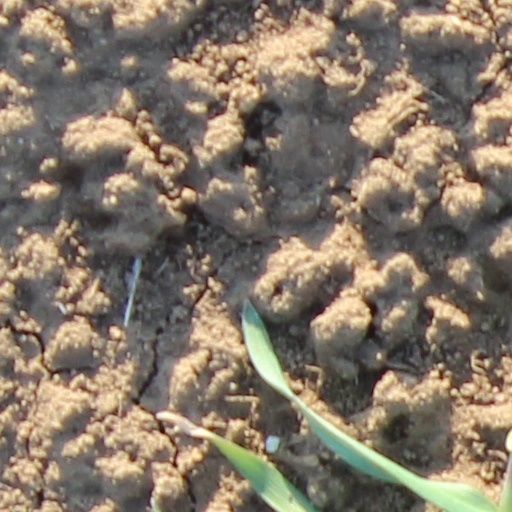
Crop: wheat